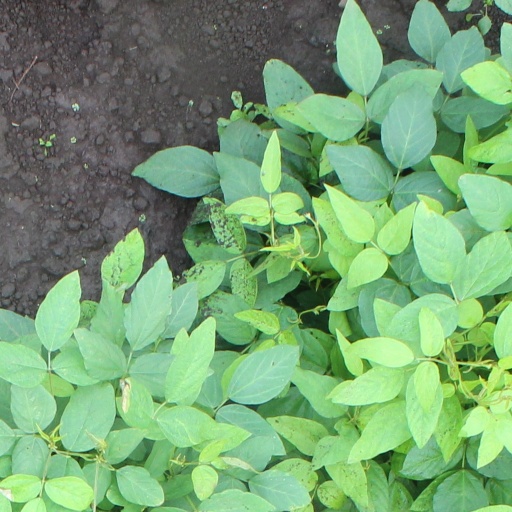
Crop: soybean